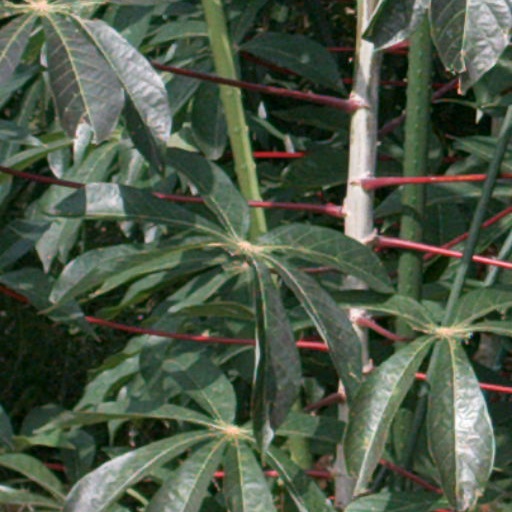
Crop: cassava